Anthony Modderman

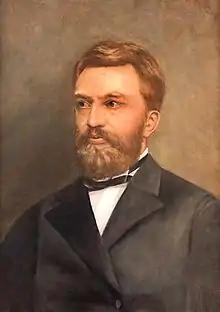
Portrait by Odilia Theodora Suffrida de Vos tot Nederveen Cappel.

Anthony Ewoud Jan Modderman (27 September 1838 – 7 August 1885) was a Dutch liberal politician.